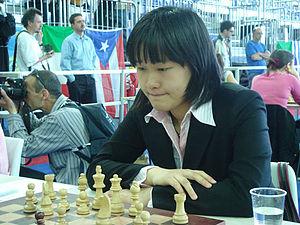
Zhao Xue est une joueuse d'échecs chinoise grand maître international.